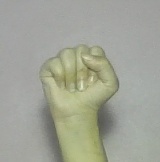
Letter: saad